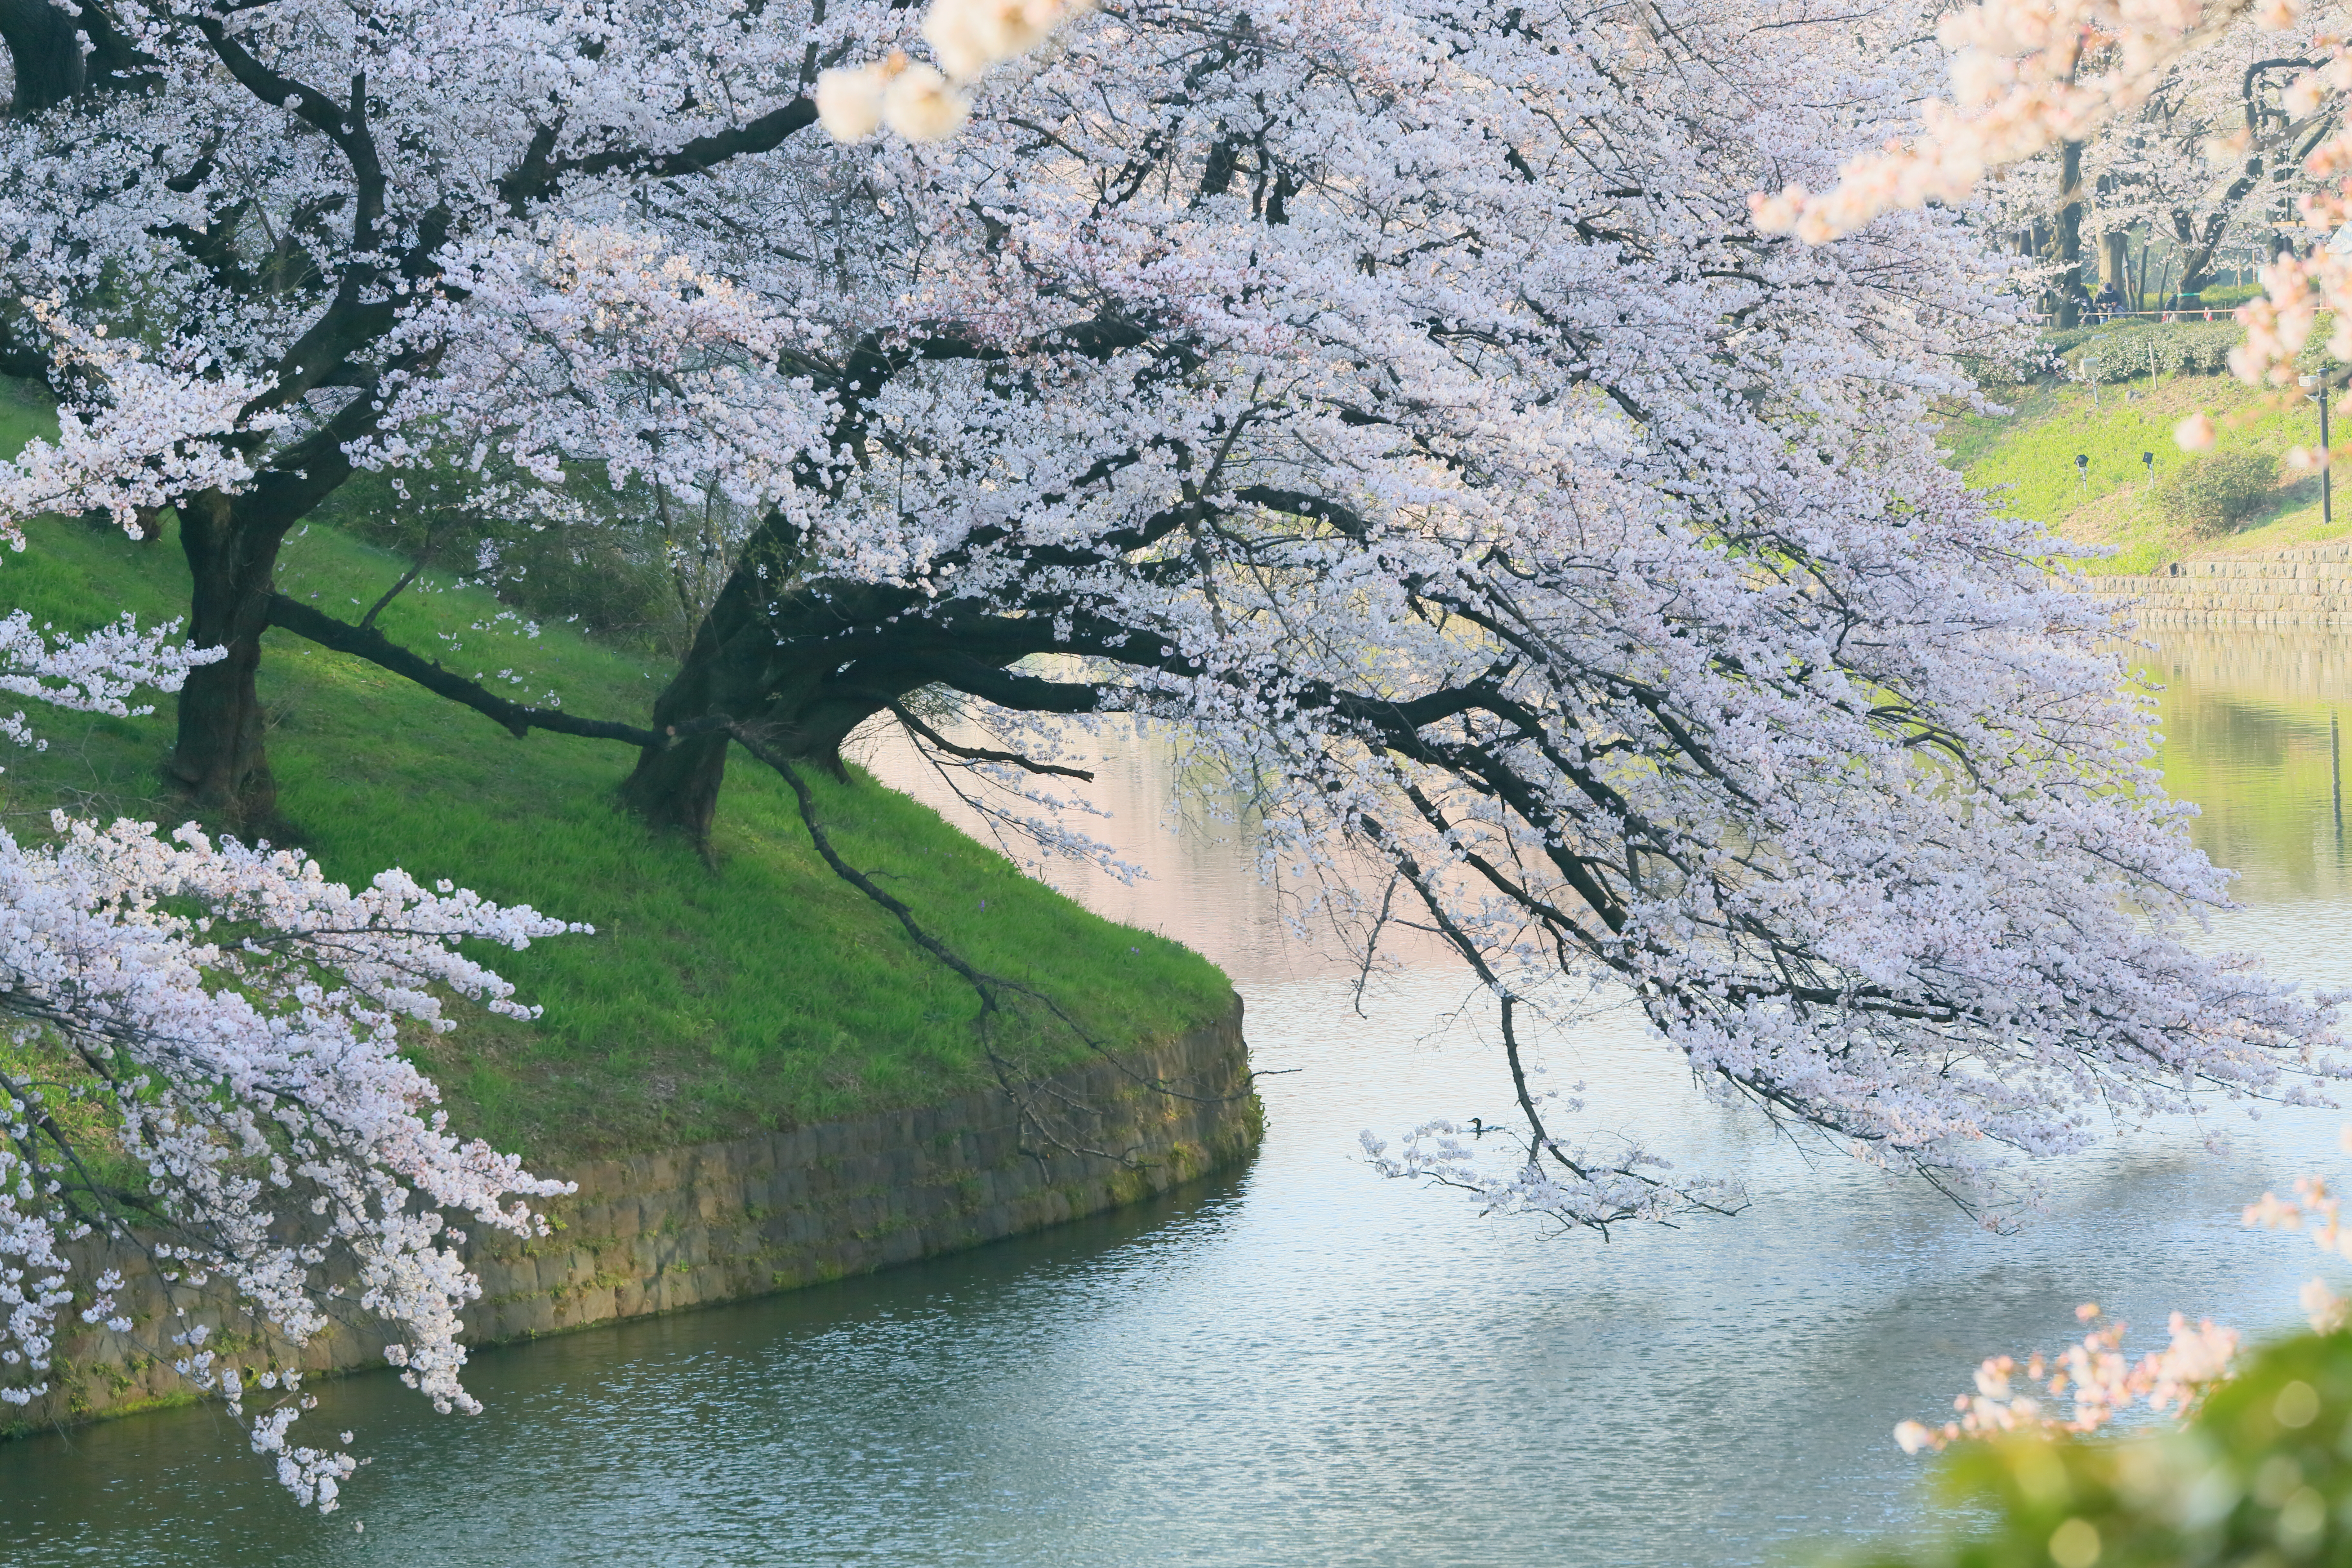
abstract, spiral, pattern, blue, circle, design, texture, art, old, stone, fractal, wallpaper, illustration, ammonite, backdrop, grunge, decoration, space, shell, black, round, light, ornament, concept, tunnel, body of water, branch, nature, plant, water, water resources, flower, tree, natural landscape, bank, waterway, petal, watercourse, woody plant, blossom, botany, spring, shrub, groundcover, fluvial landforms of streams, river, twig, lake, channel, cherry blossom, reservoir, riparian zone, levee, riparian forest, deciduous, lake district, botanical garden, stream, tributary, floodplain